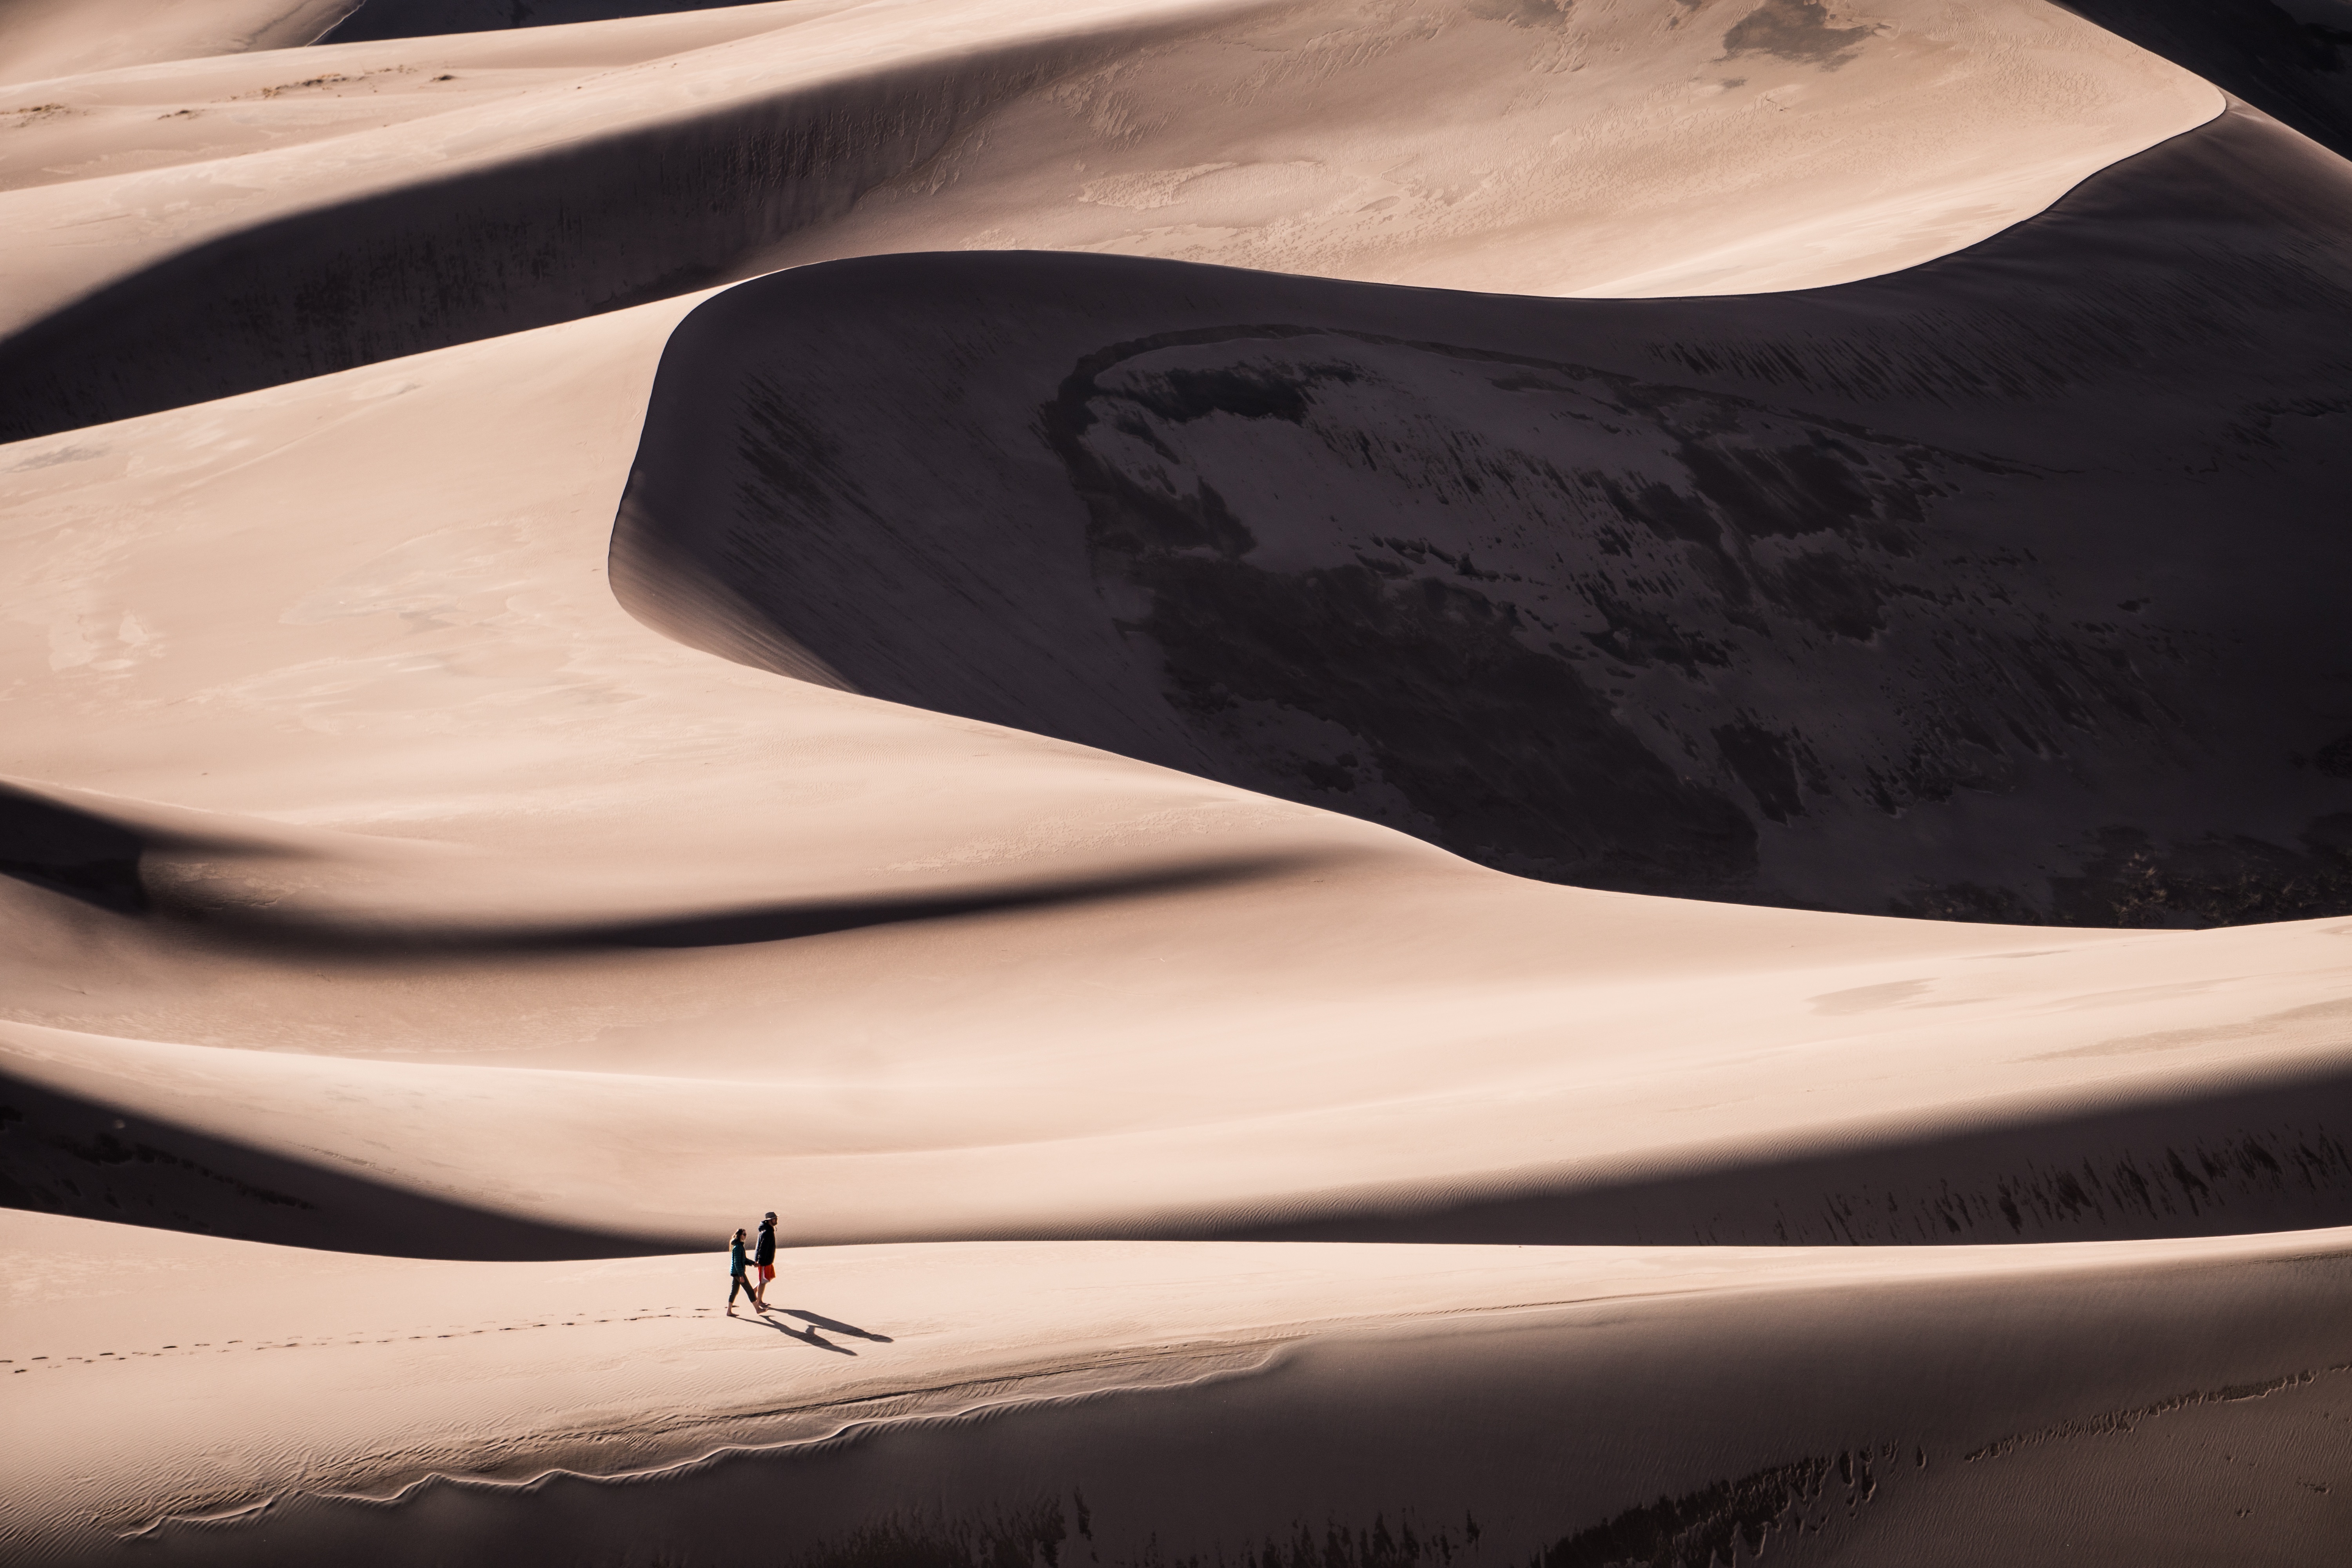
landscape, sand, person, wing, white, desert, dune, footprint, sand dune, shadow, black, monochrome, material, natural environment, aeolian landform